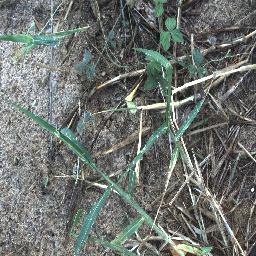
Label: negative